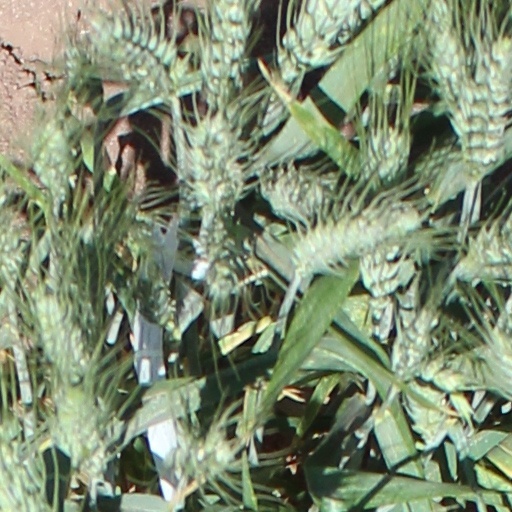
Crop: wheat